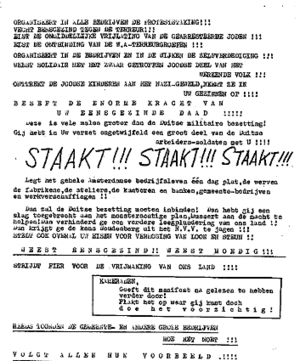
Februarstrejken (Holland) / Strejken
Pjece om strejken.
Februar-strejken var en generalstrejke i det tysk-besatte Holland i 1941, under 2. verdenskrig, arrangeret af det daværende forbudte kommunistiske parti i Holland til forsvar for forfulgte hollandske jøder og mod de antijødiske foranstaltninger og nazisternes aktiviteter generelt.